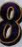
Number: 8